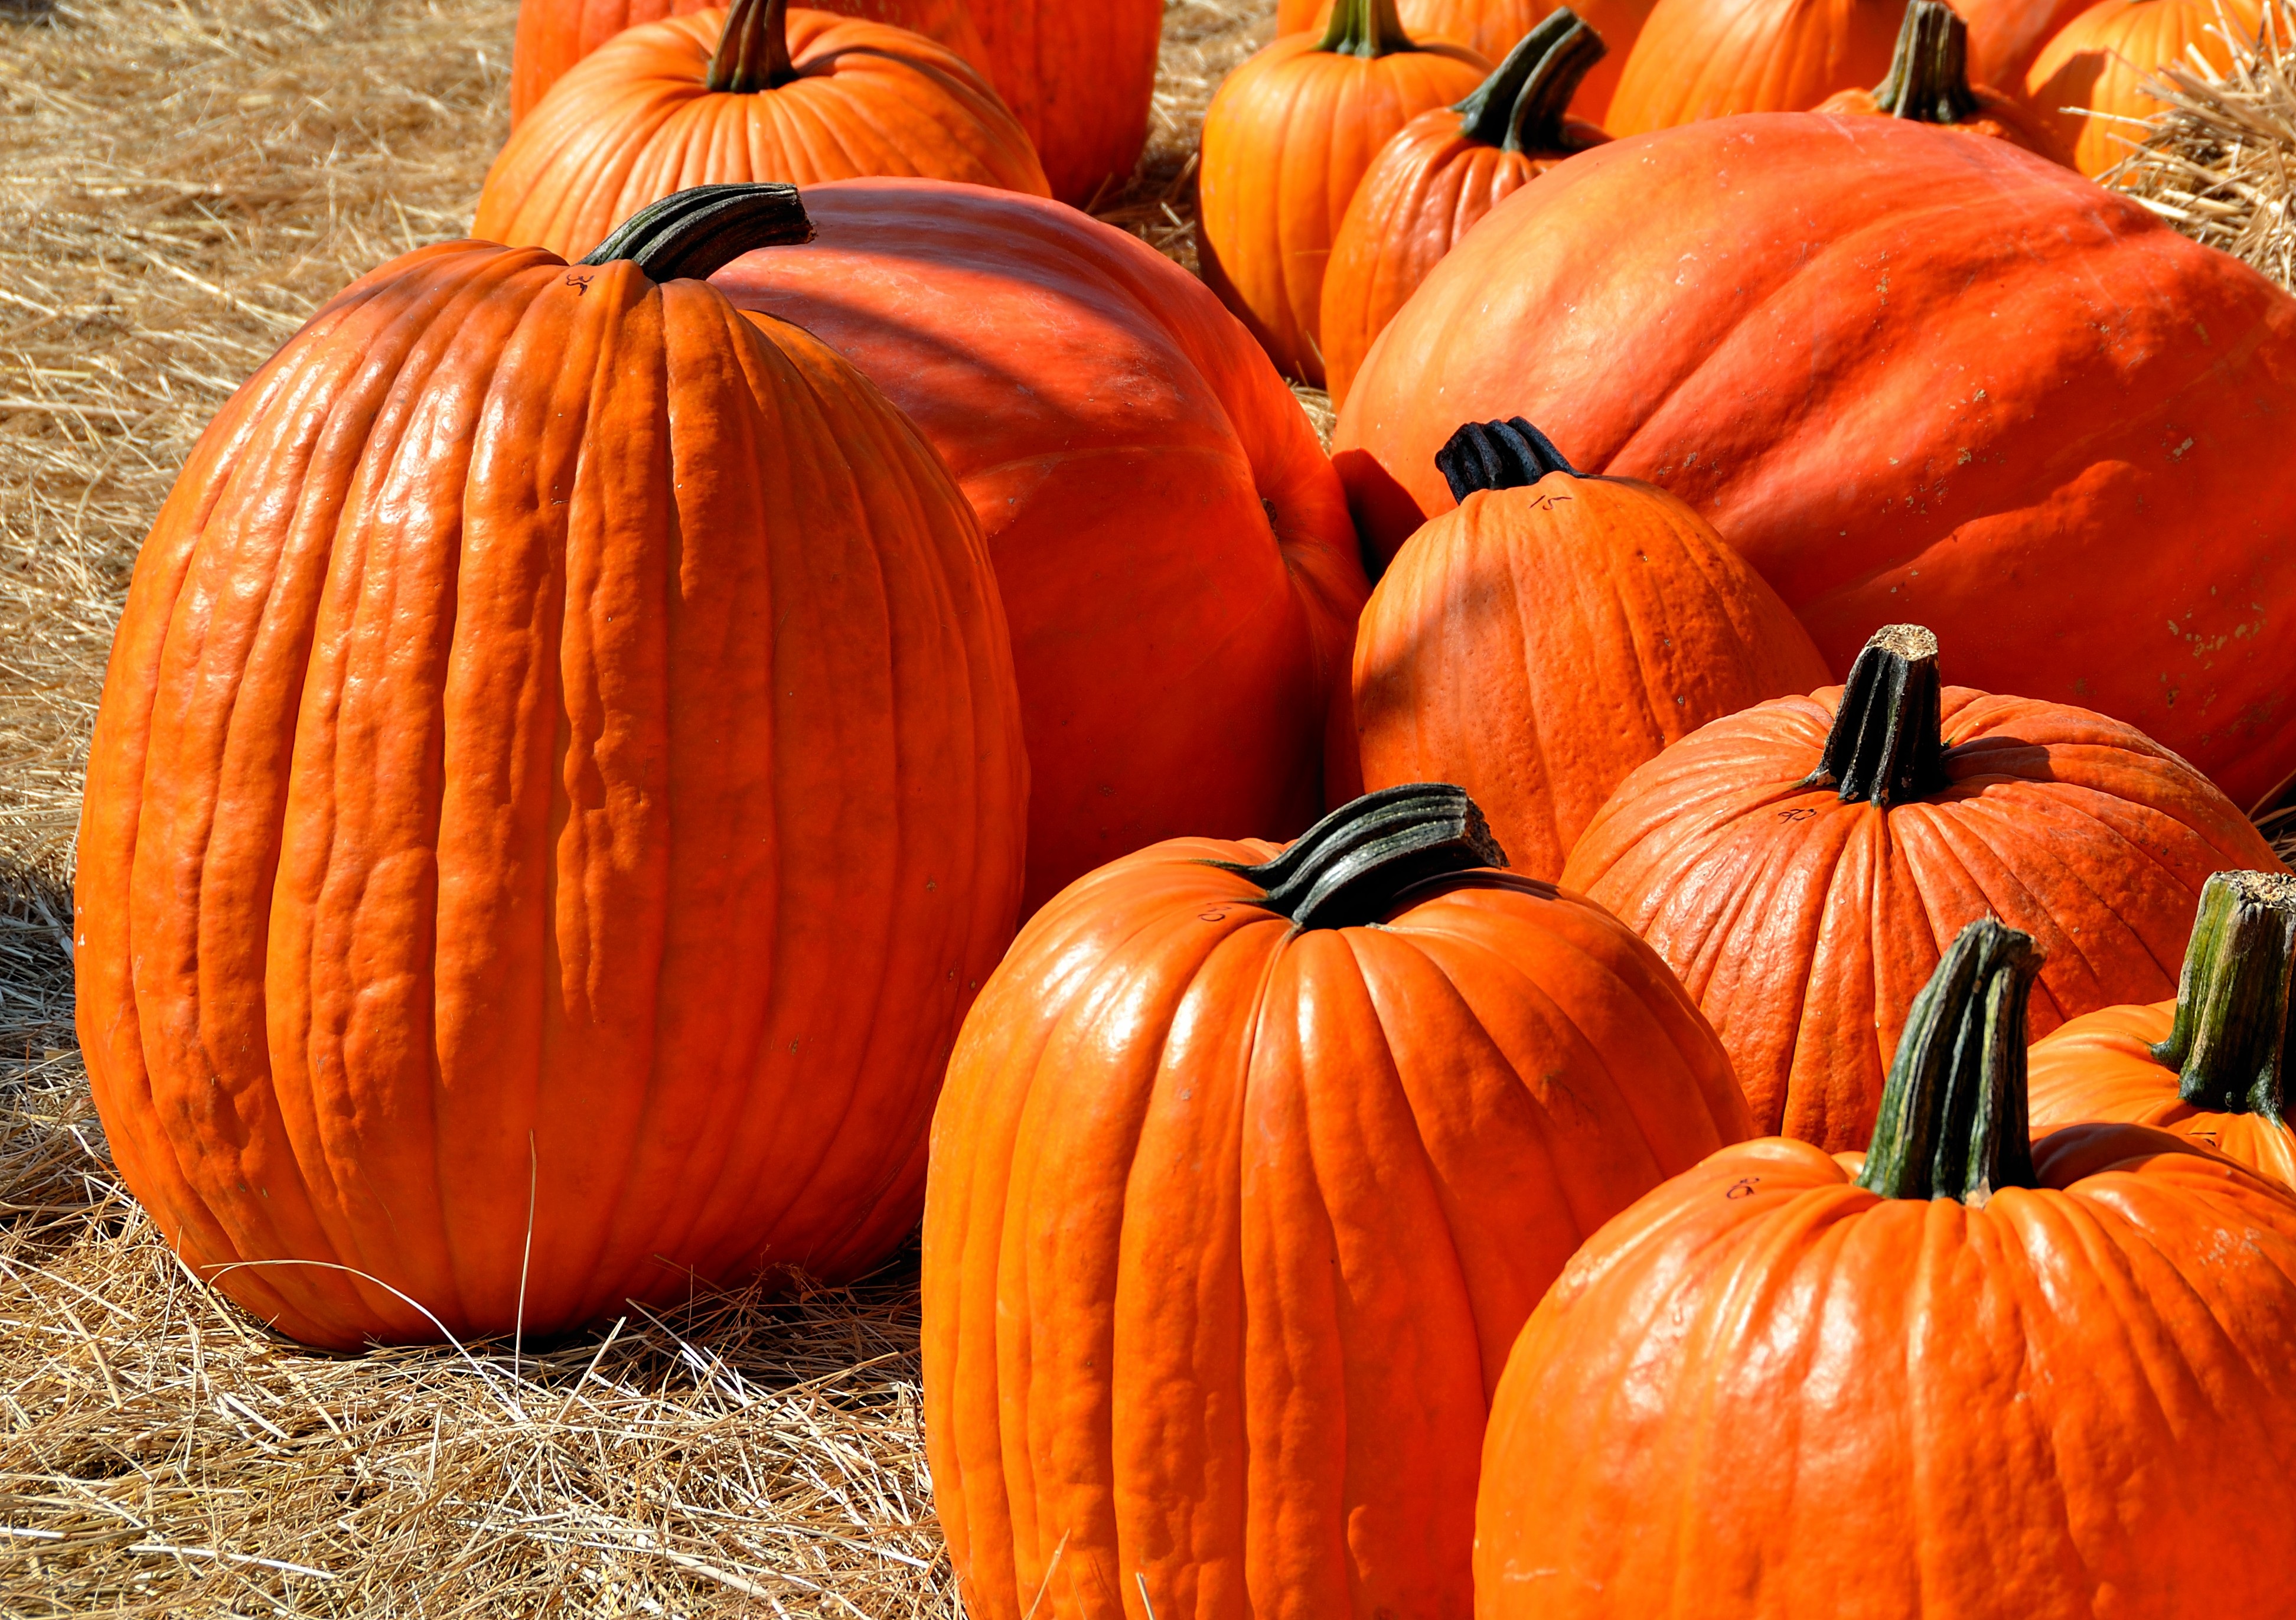
fruit, ripe, food, harvest, autumn, pumpkin, agriculture, season, gourd, close up, jack o lantern, crops, calabaza, carving, cucurbita, squashes, winter squash, pumkins